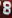
Number: 8